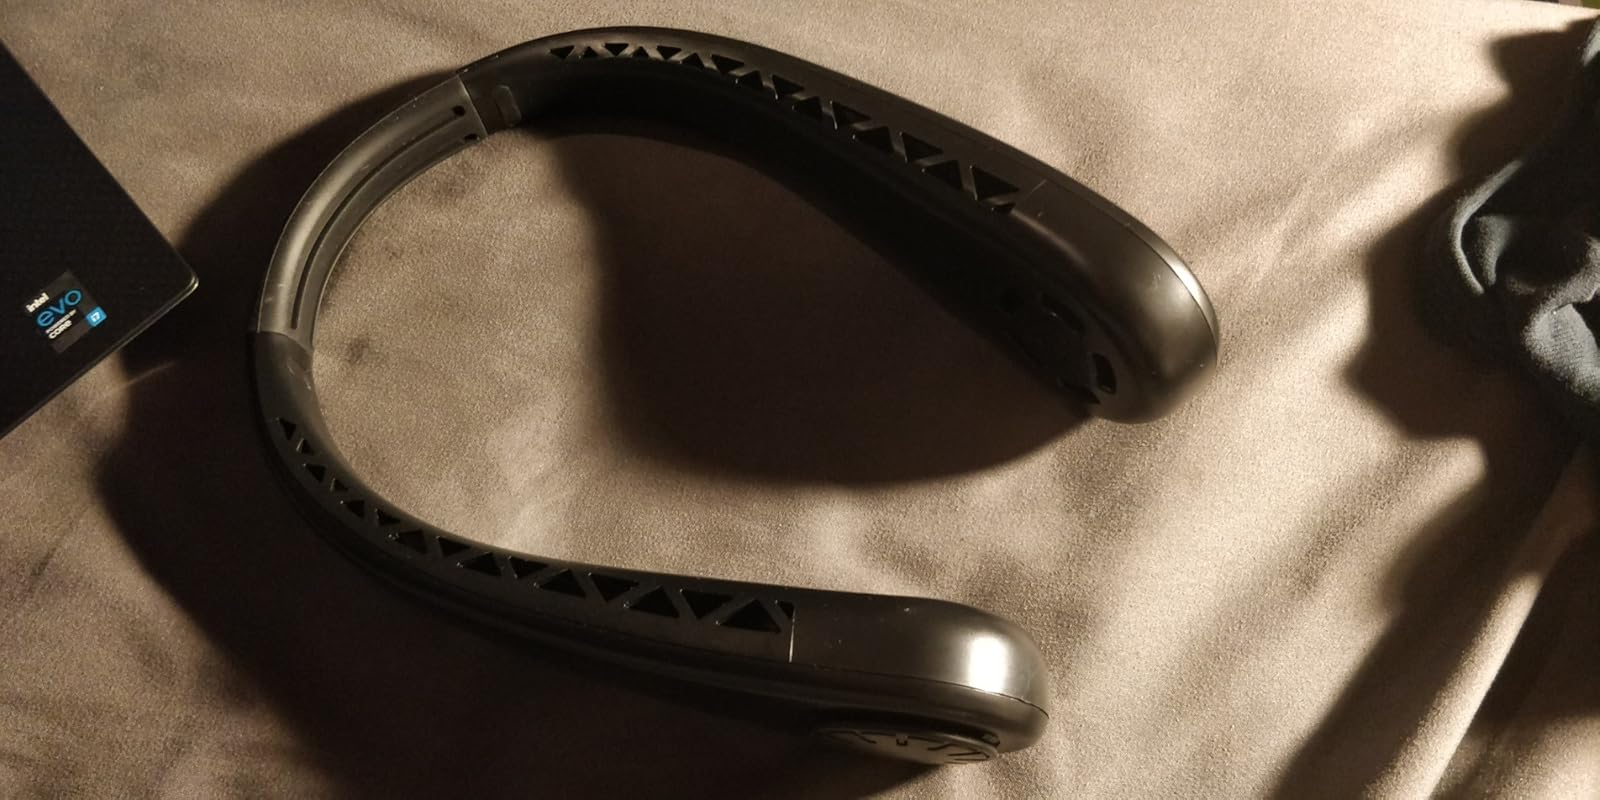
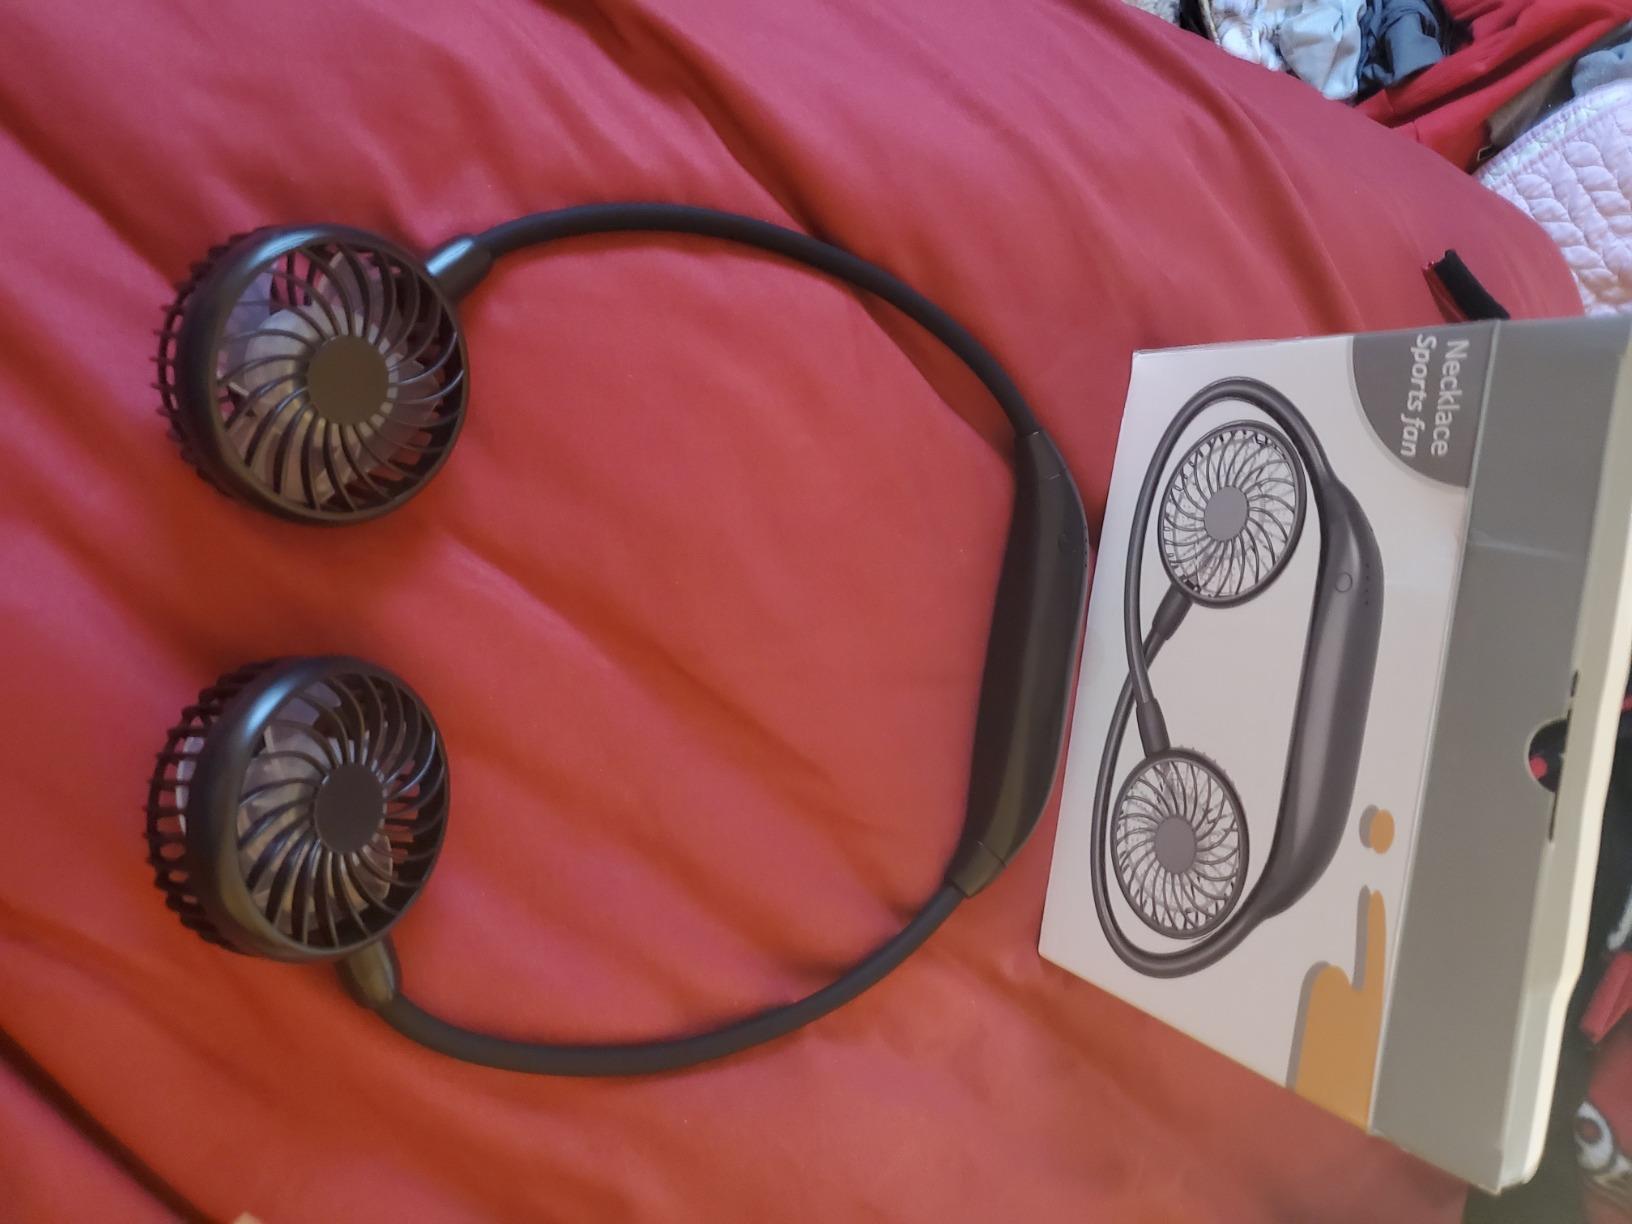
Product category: fan
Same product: no